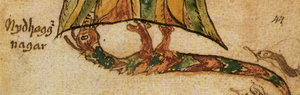
Nidhug
Nidhug gnaver i verdenstræet Yggdrasils rødder
Nidhug er en drage fra den nordiske mytologi. Kilderne til dette uhyggelige væsen er først og fremmest Snorres Edda og to digte i den Ældre Edda, Grimnirs tale og Vølvens spådom.